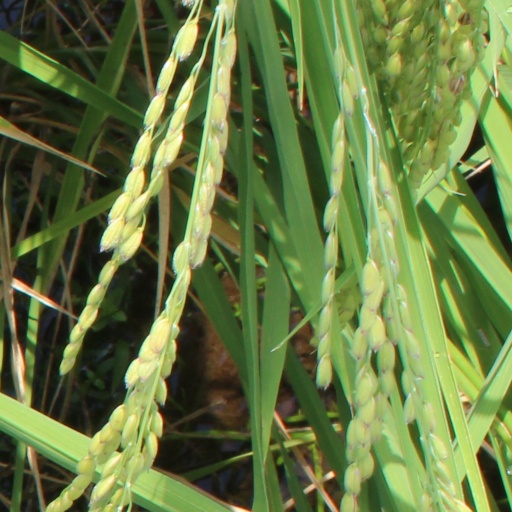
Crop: rice